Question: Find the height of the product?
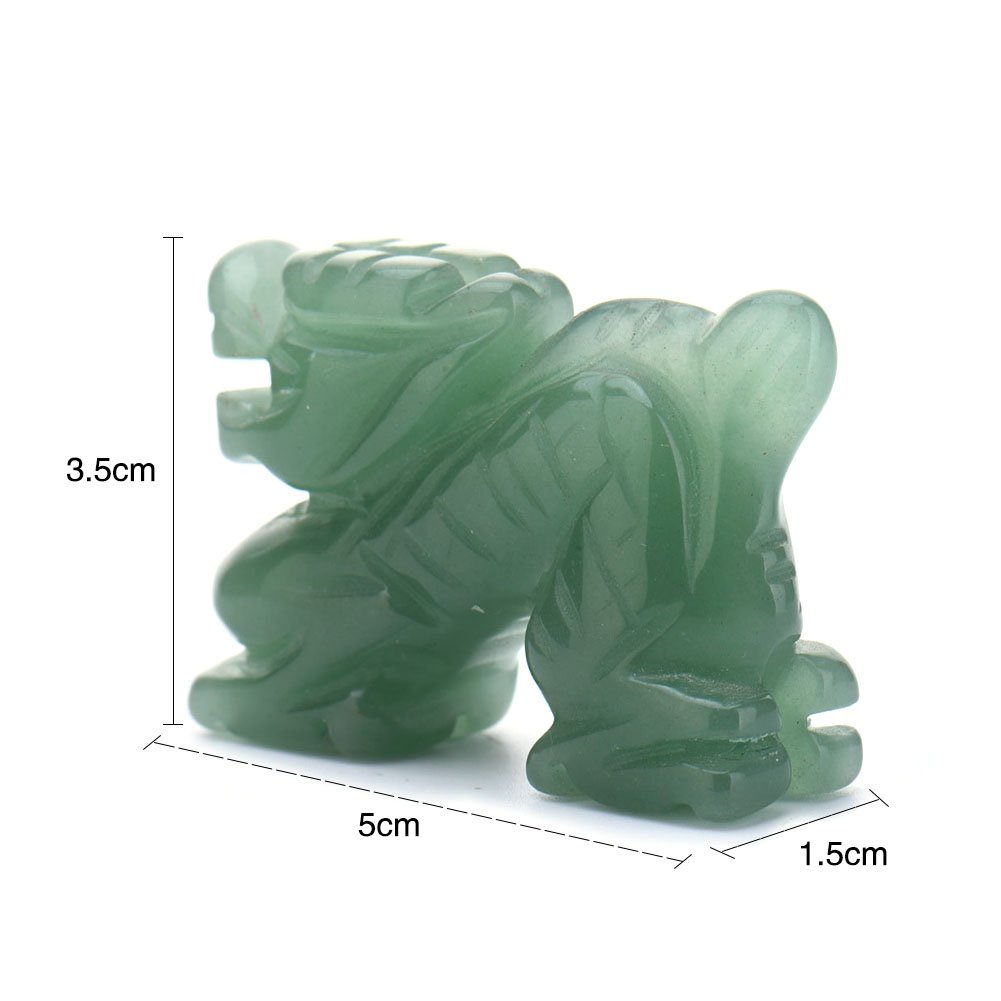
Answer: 3.5 centimetre